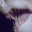
Label: shark